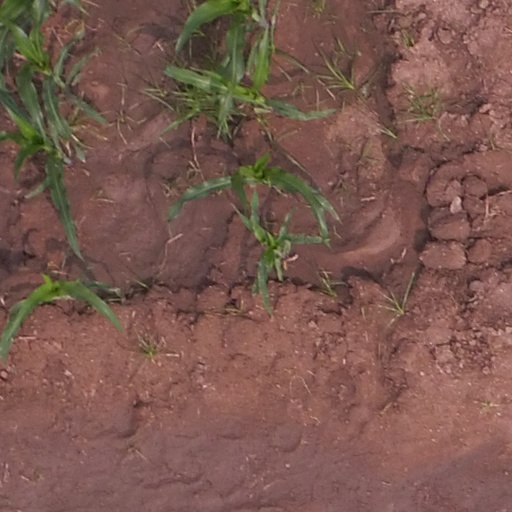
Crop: maize; corn